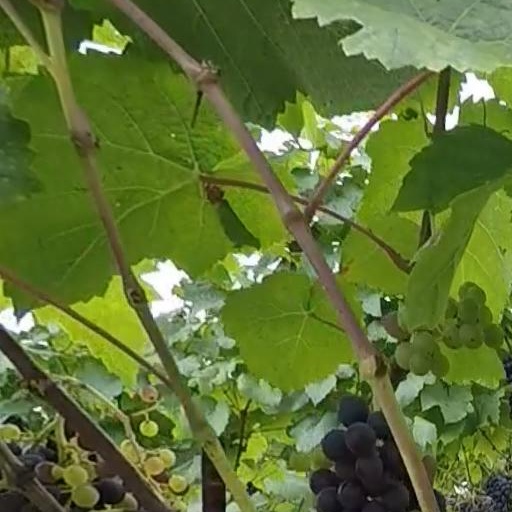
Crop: grape